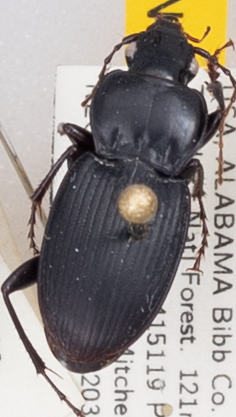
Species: Cyclotrachelus convivus
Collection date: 2022-03-29
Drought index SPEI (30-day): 0.792
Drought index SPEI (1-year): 1.01
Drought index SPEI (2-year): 1.594